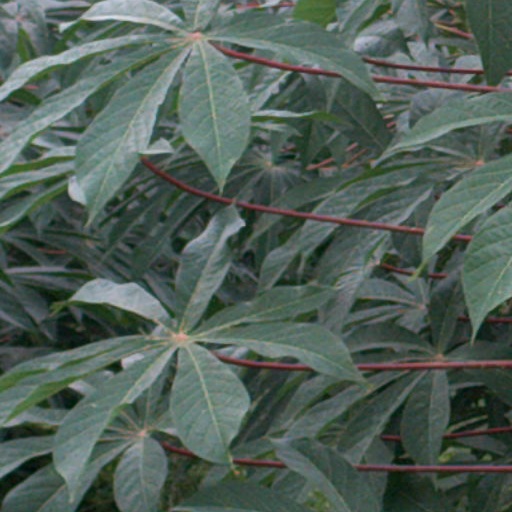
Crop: cassava